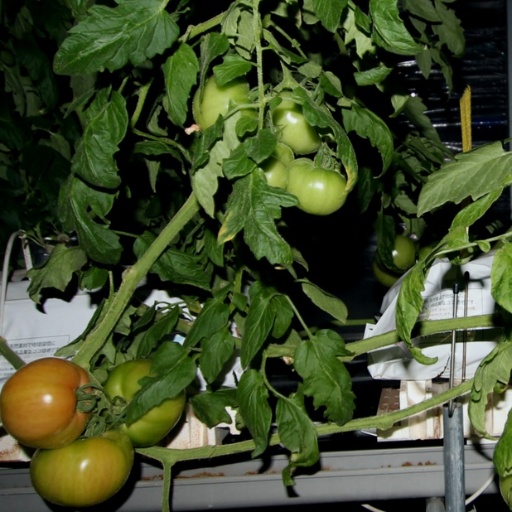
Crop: tomato